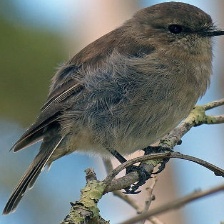
Species: DUSKY ROBIN
Scientific name: MELANODRYAS VITTATA
ImageNet parent category: robin